Dan Simonds

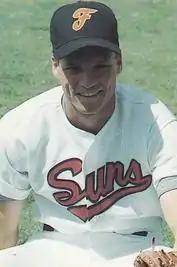
Simonds in 1988

Dan Simonds (born February 7, 1965) is an American baseball coach. He has served as a coach in the minor leagues, college, and amateur ranks. He is currently serving as director of baseball at IMG Academy.